Colegio de San Juan de Letran

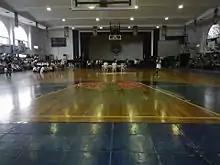
Blessed Antonio Varona Gym

Also known as the administration building, it houses the office of the rector and president. It houses the admission office, financial affairs office, the Letran Center for Intramuros Studies (LCIS) office, guidance counselor office, the information technology center, College of Business Administration and Accountancy, College of Education, and the Institute of Information Technology. The bookstore, lobby, and chapel are also in this building. The St. John Lateran convent of the Letran Dominican Fathers is located here.